List of Top Country Albums number ones of 2000

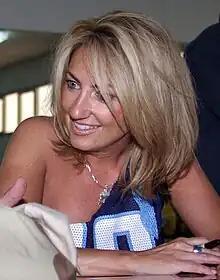
"I Hope You Dance" was the first number one for Lee Ann Womack.

Top Country Albums is a chart that ranks the top-performing country music albums in the United States, published by "Billboard". In 2000, 11 different albums topped the chart, based on electronic point of sale data provided by SoundScan Inc.